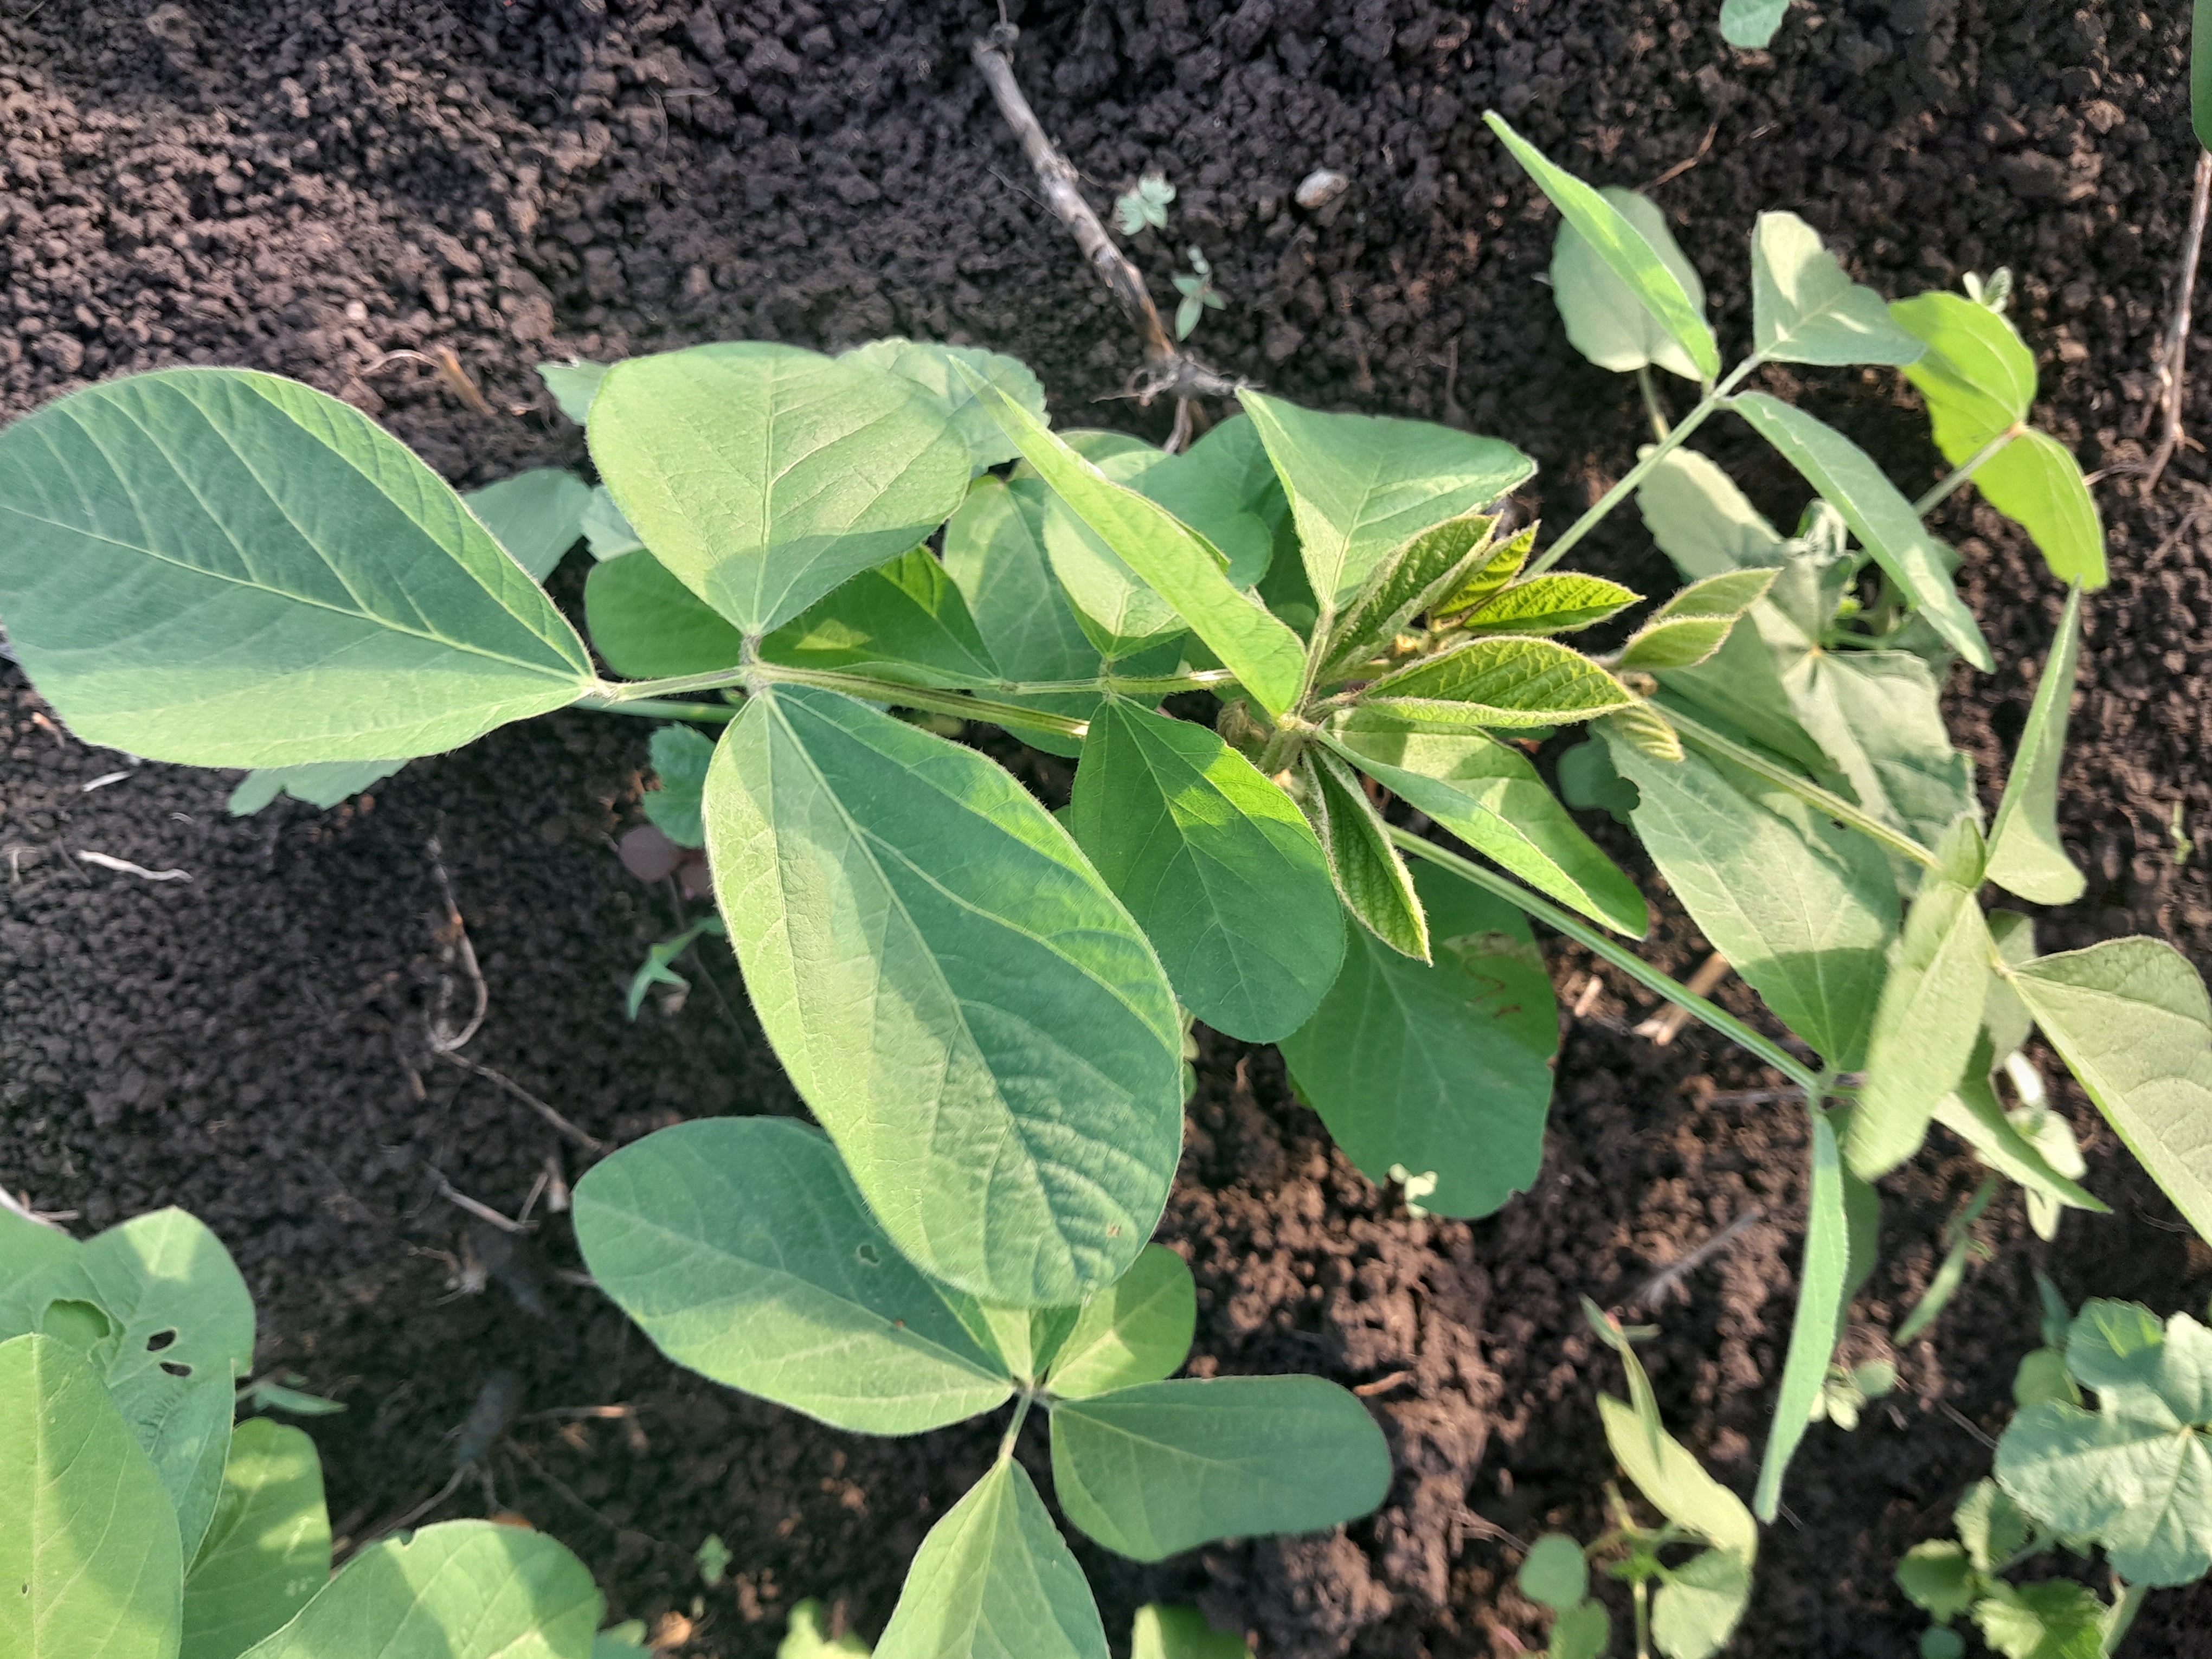
Label: Healthy